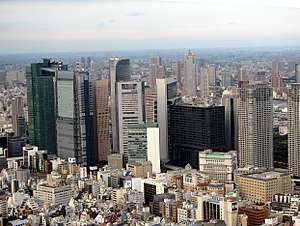
Minato
Skyskrabere i Shiodome
Minato er et af Tokyos 23 bydistrikter. Minato ligger syd for Kejserpaladset, og grænser op til bydistrikterne Chiyoda, Chuuou, Shinagawa og Shibuya. Pr. 1. marts 2008, havde bydistriktet en befolkning på 217.335, med 10.865 personer pr km ². De samlede areal er 20,34 km ².